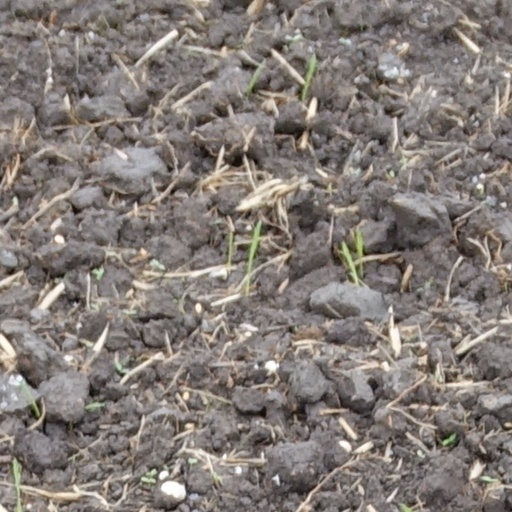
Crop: wheat